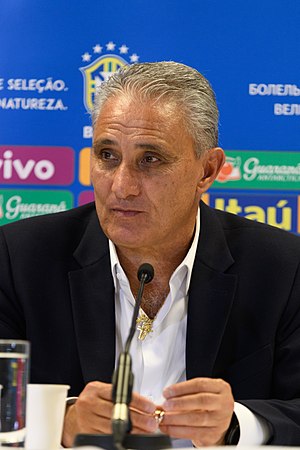
Tite
Tite
Adenor Leonardo Bacchi, bedre kendt som Tite er en brasiliansk tidligere fodboldspiller og nuværende -træner, der siden 2016 har stået i spidsen for Brasiliens landshold.